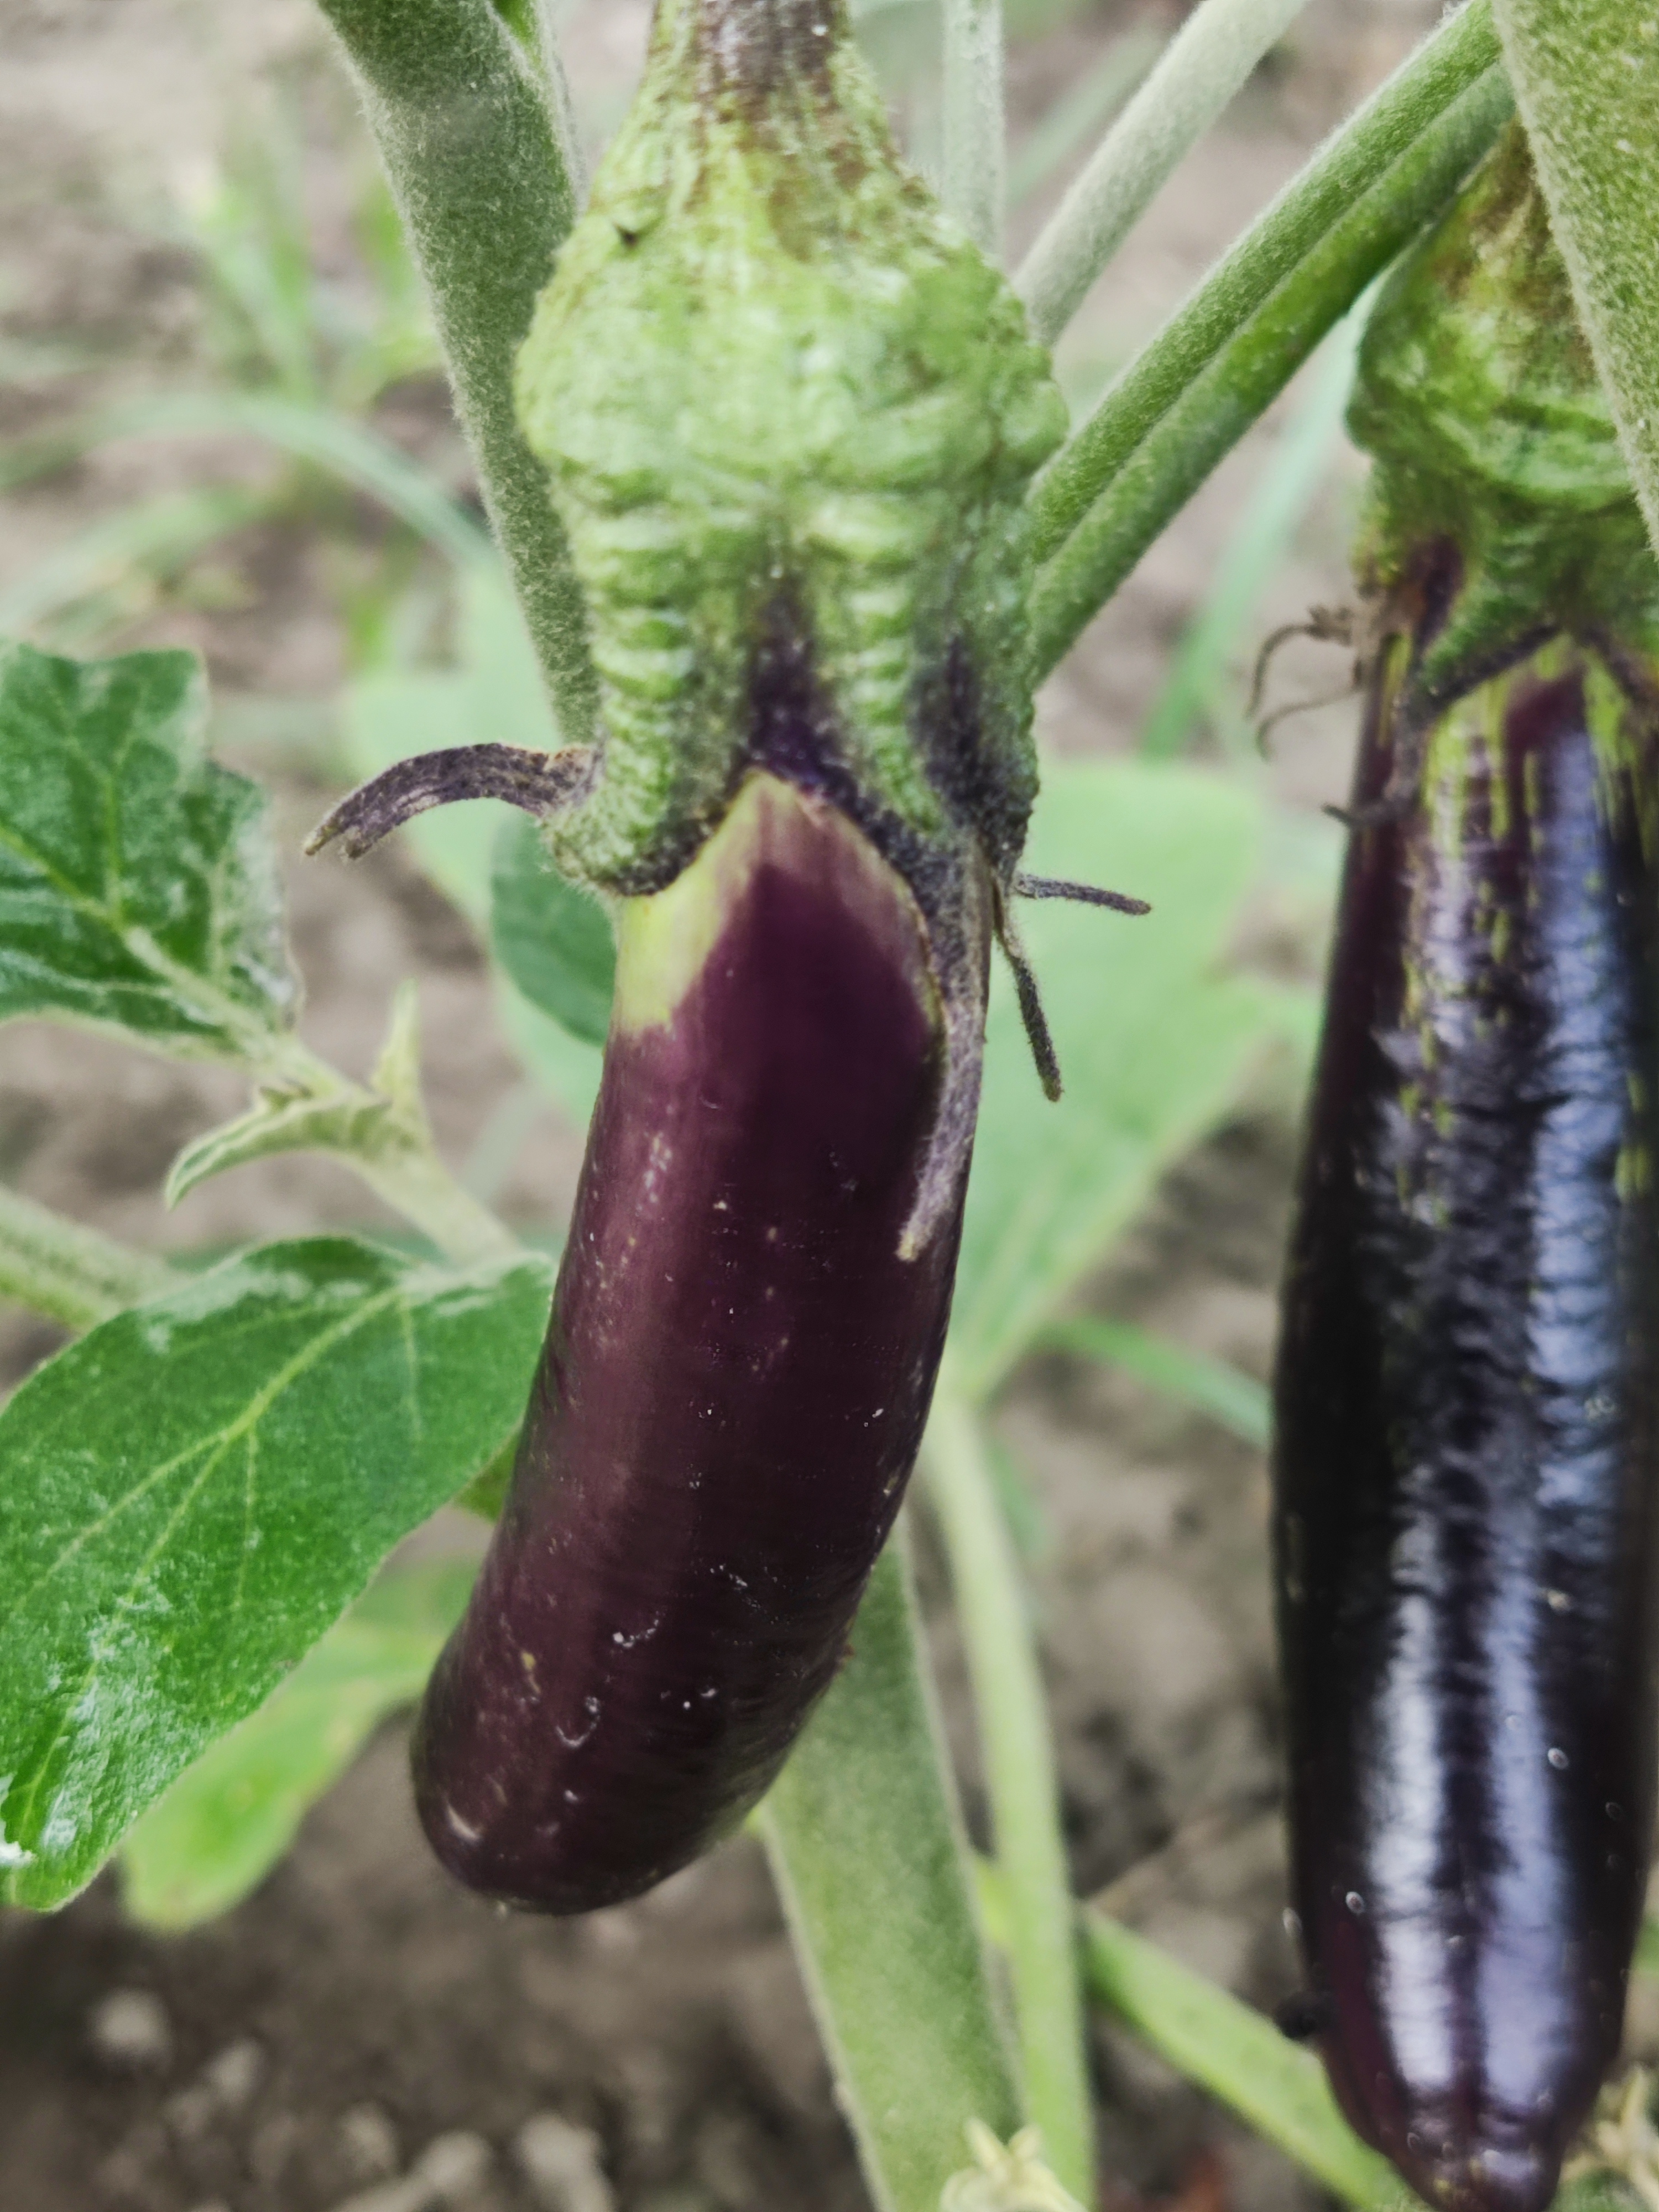
Label: Healty Brinjal